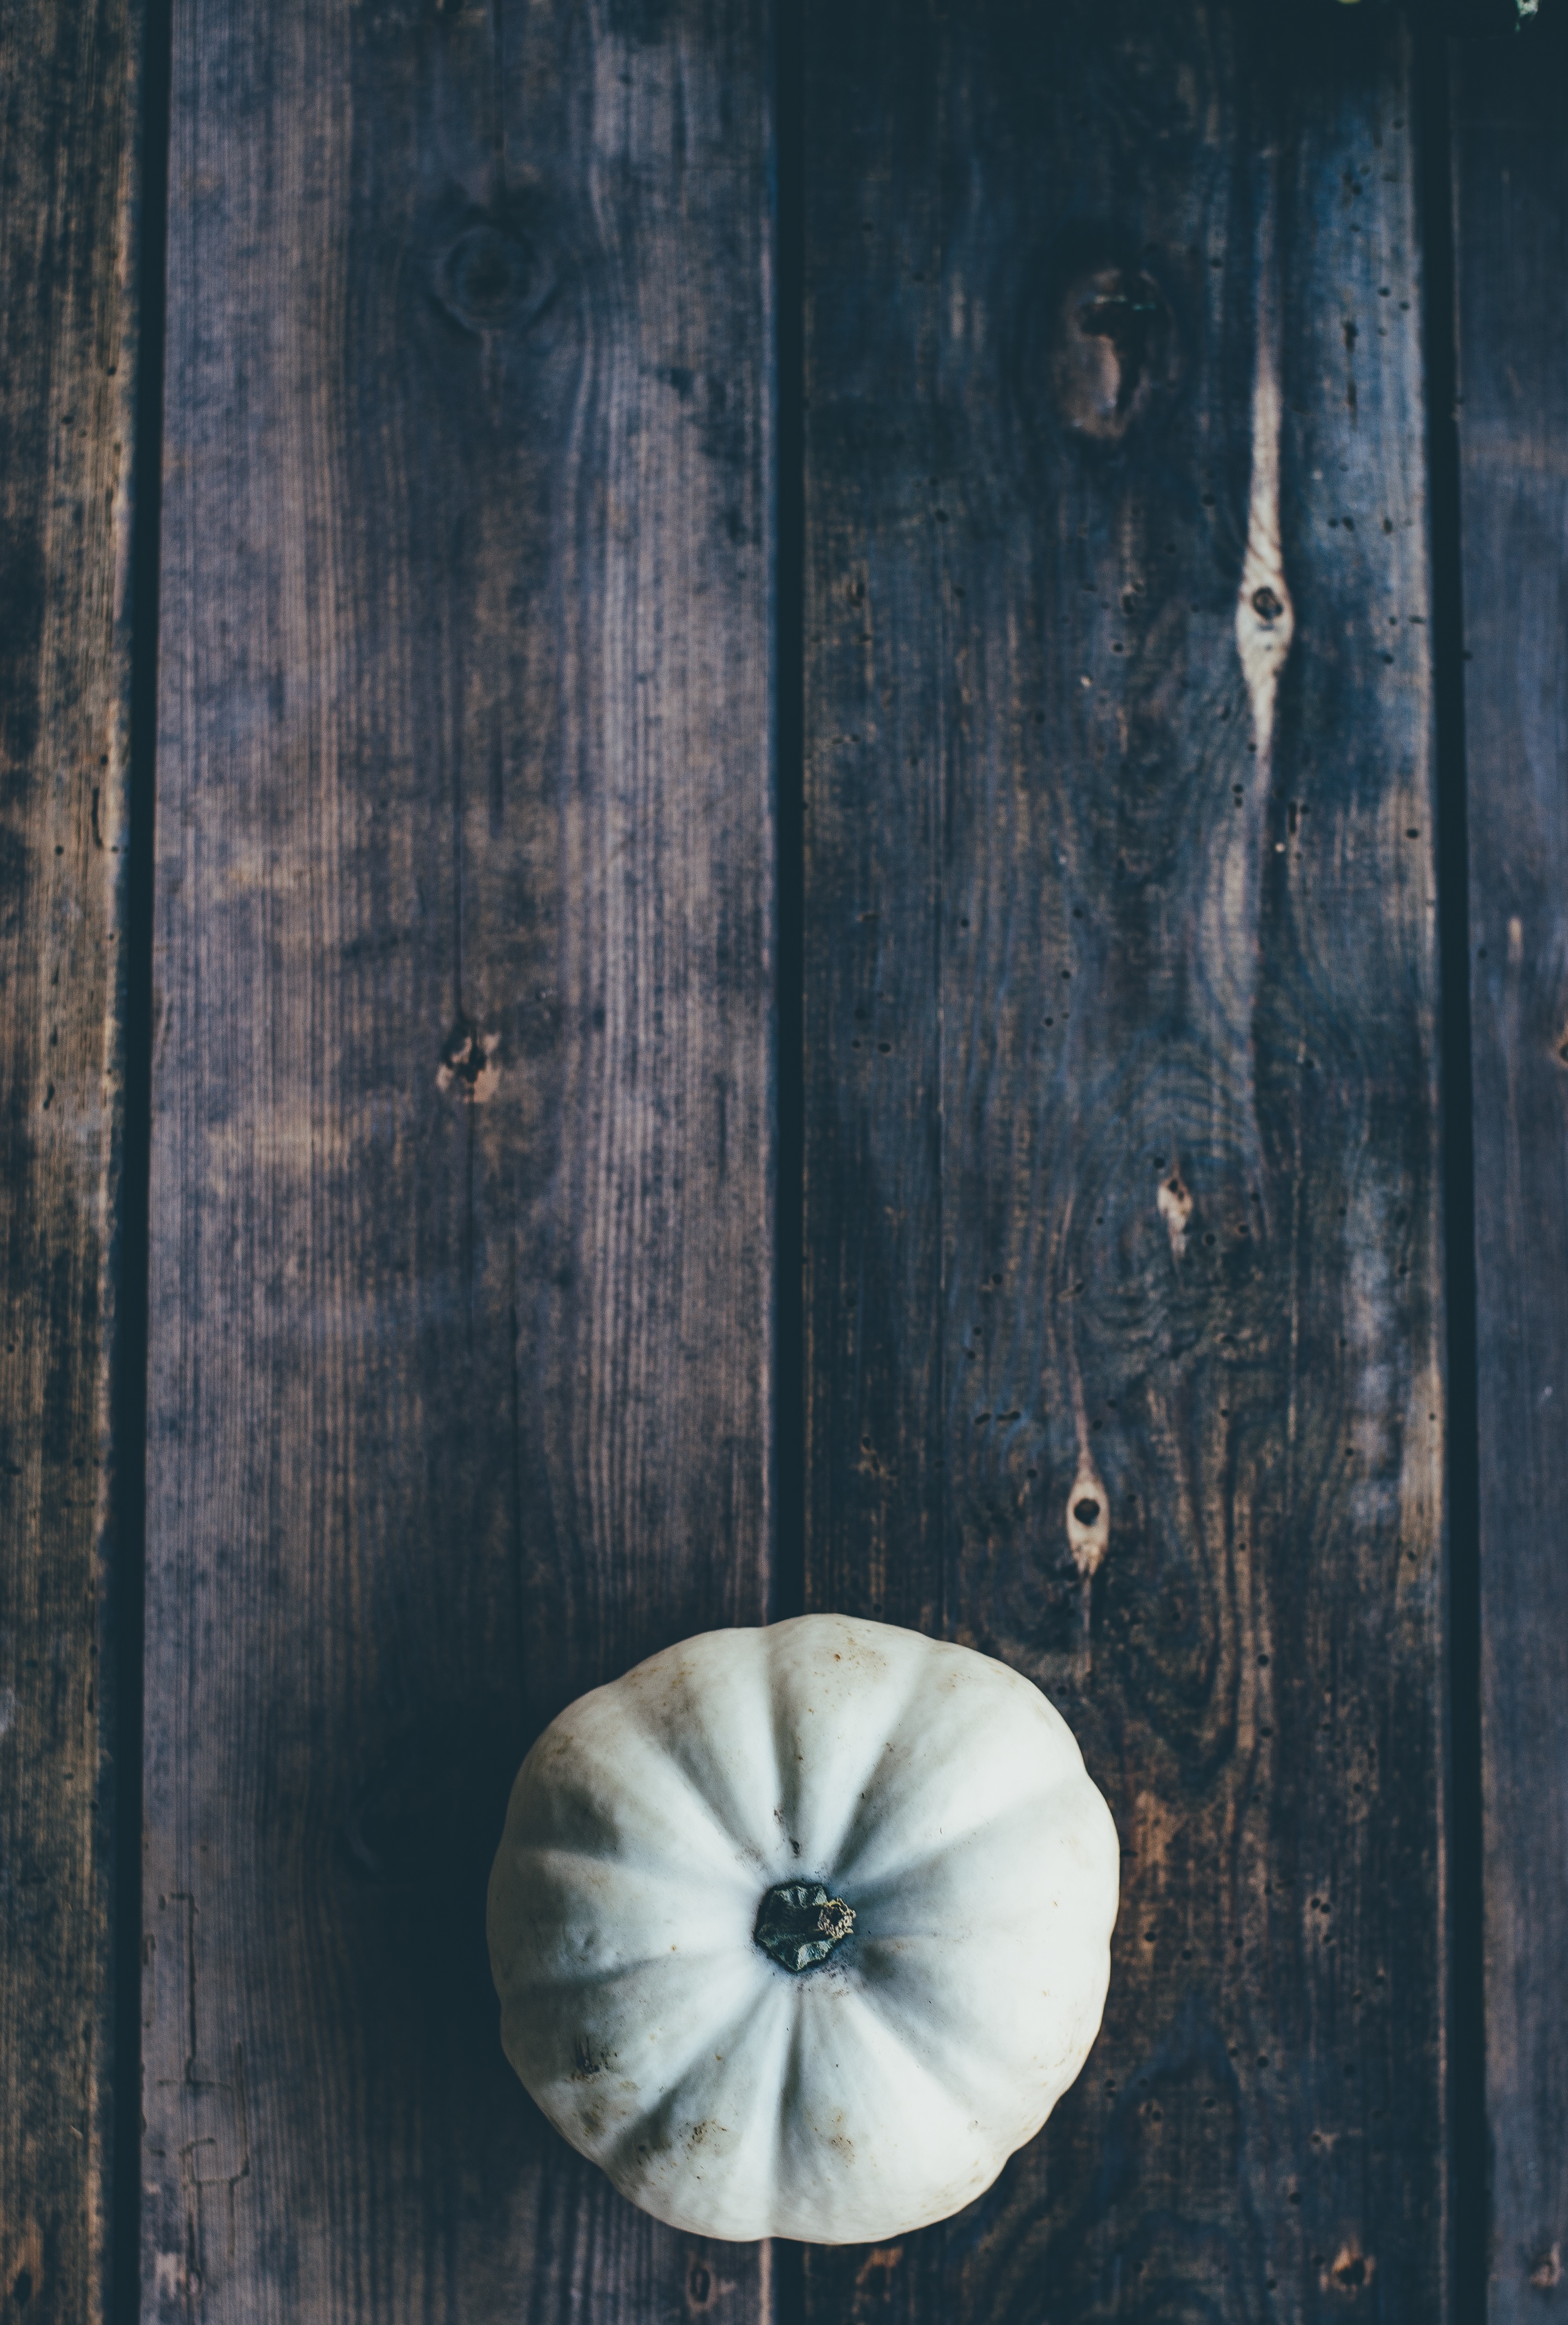
wood, white, texture, floor, window, wall, color, blue, painting, symmetry